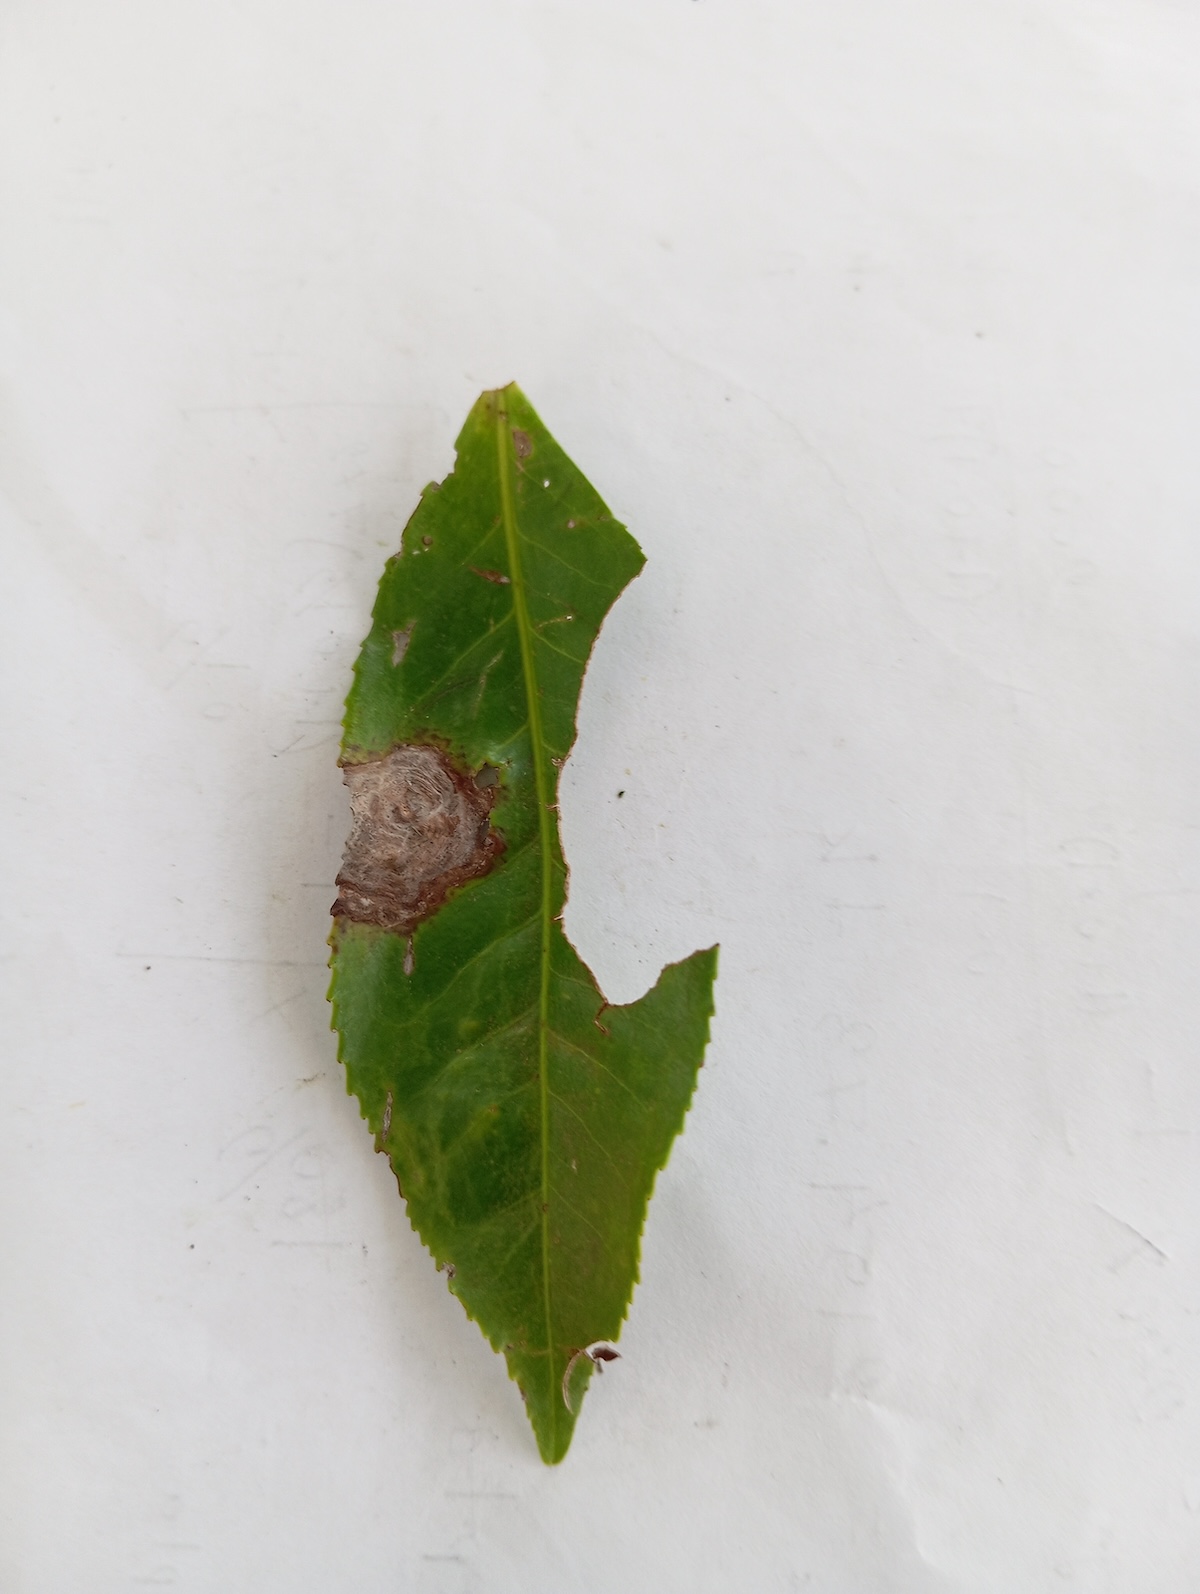
Label: Gray Blight